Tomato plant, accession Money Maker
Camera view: vertical (180 deg); turntable rotation: 90 degrees
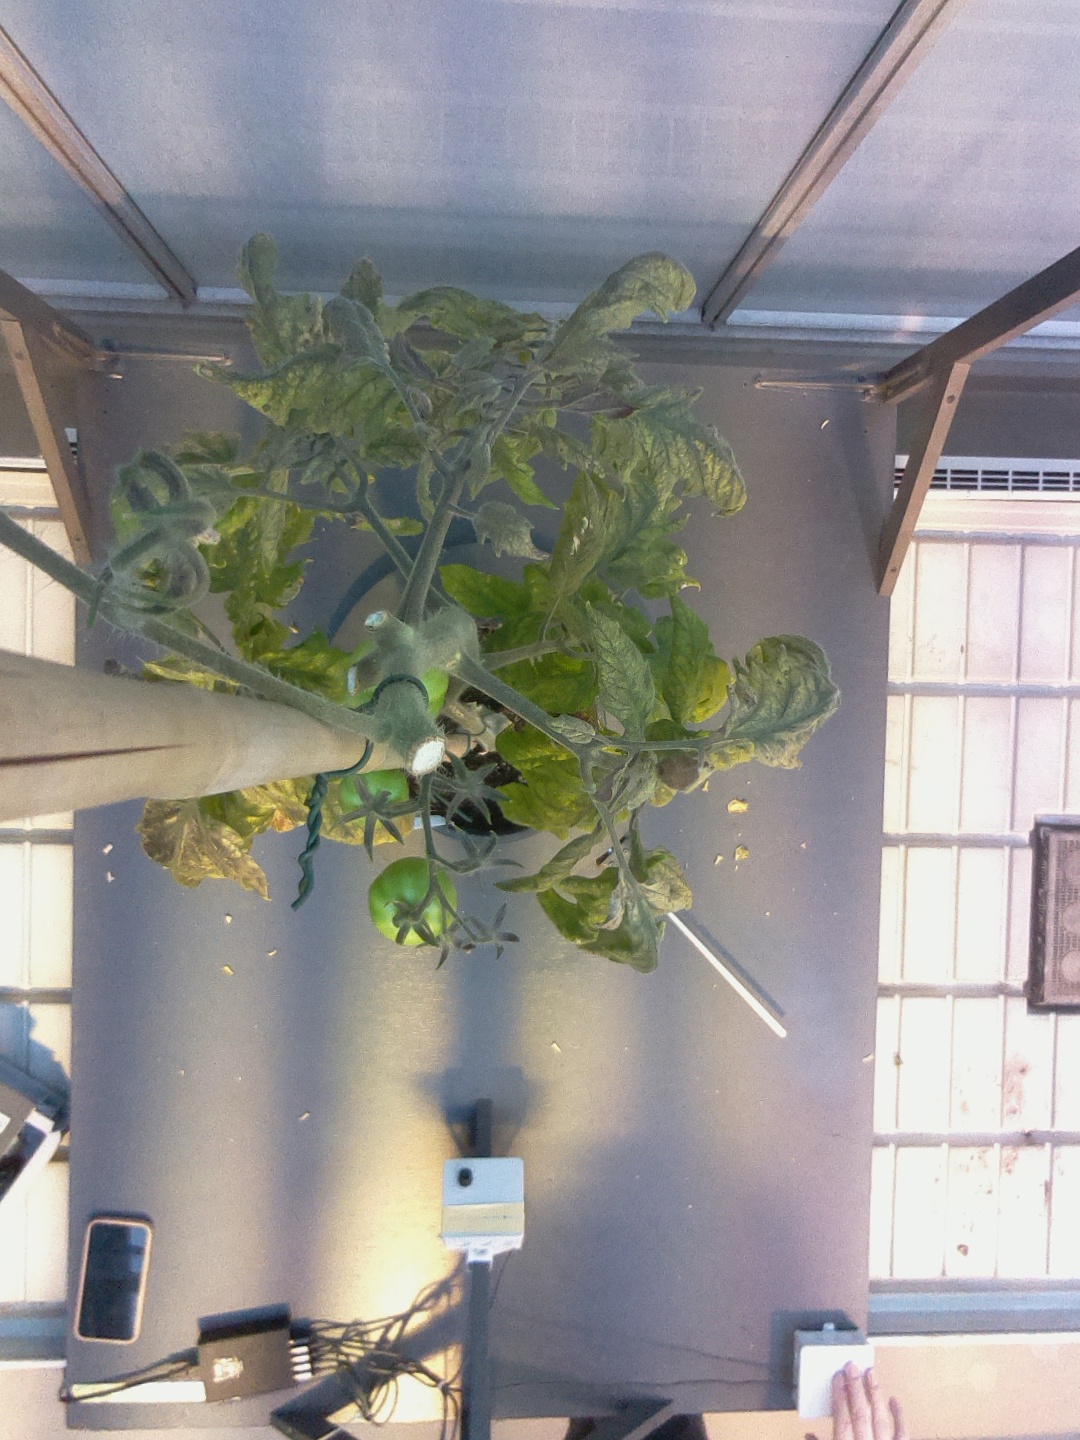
BBCH growth stage 78: 80% -90% of final fruit size